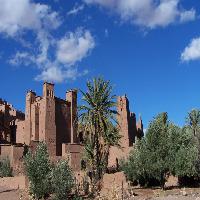
Weather: sun or clear